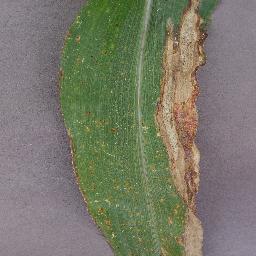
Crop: corn
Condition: (maize)_northern_blight